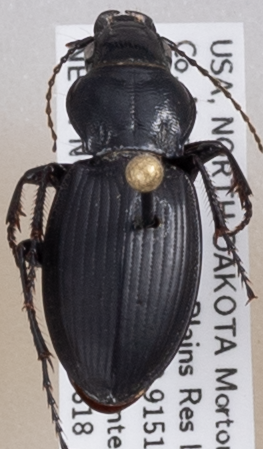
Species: Cyclotrachelus torvus
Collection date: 2020-08-18
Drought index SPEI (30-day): -2.09
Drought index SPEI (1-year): -0.1
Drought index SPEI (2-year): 0.862